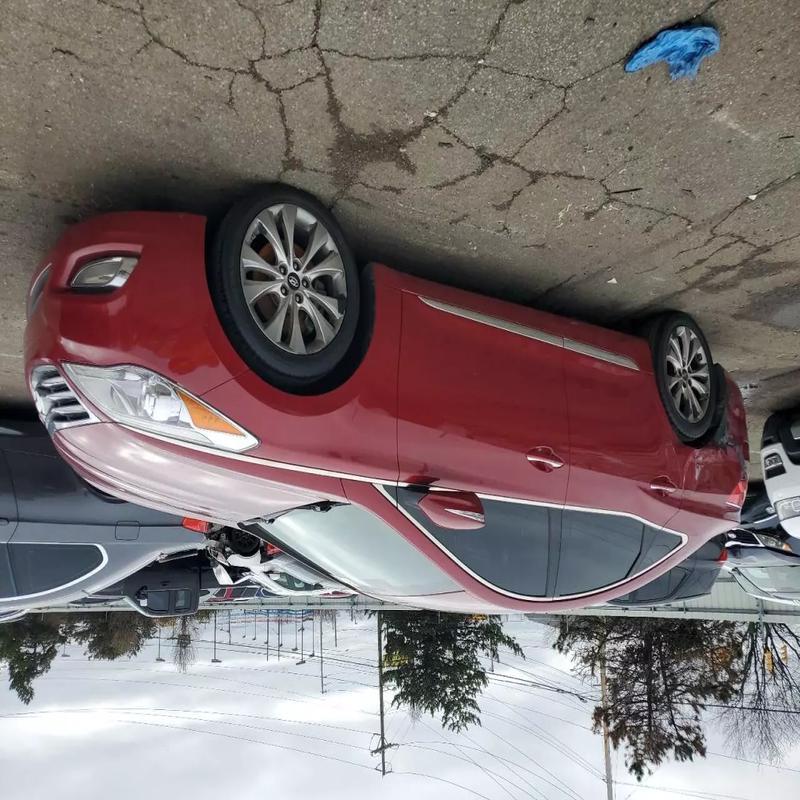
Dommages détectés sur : plaque d'immatriculation avant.
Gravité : mineur